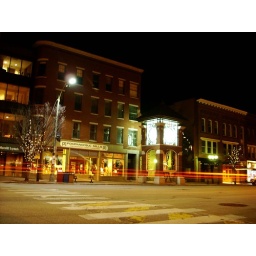
The new clock tower on Main Street, rebuilt from the old clock tower in 1998.